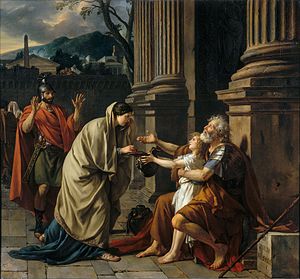
Belisar
Belisar af David
Belisar var en byzantinsk general, kendt for sine sejrrige felttog under Justinian 1.. Han regnes blandt det Østromerske Kejserdømmes betydeligste feltherrer.